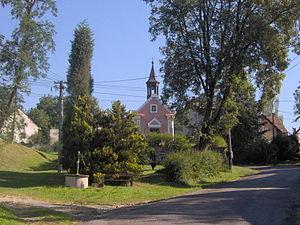
Droužetice est une commune du district de Strakonice, dans la région de Bohême-du-Sud, en République tchèque. Sa population s'élevait à 116 habitants en 2017.